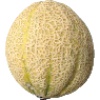
Label: cantaloupe